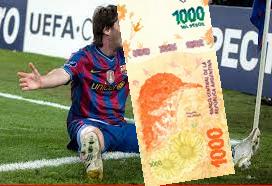
Denominación: 1000